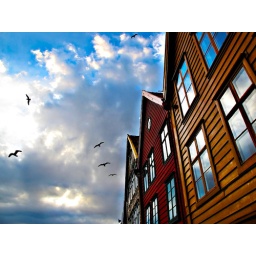
Photo takens in Bergen, Norway in 2010. Traditional wooden houses of Bergen.